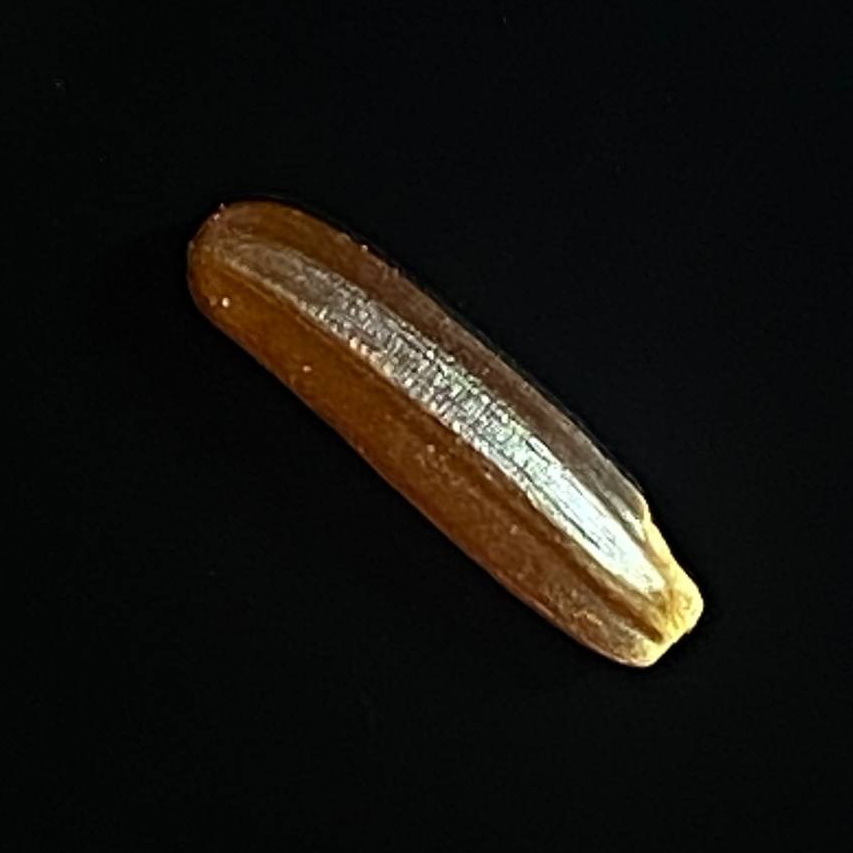
Rice variety: Red_Cargo